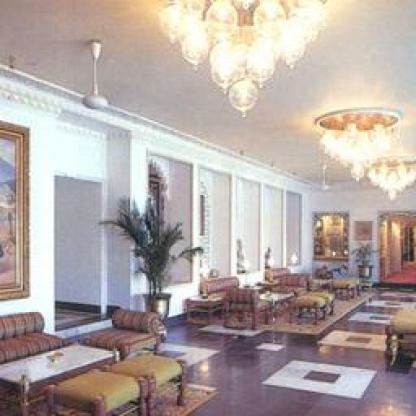
Scene: Indoor